Rival Turf!

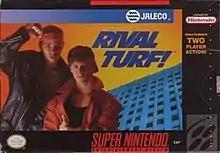
North American cover art of "Rival Turf!"

Rival Turf!, released in Japan as , is a 1992 beat'em up video game developed and published by Jaleco for the Super Nintendo Entertainment System. It was later rereleased on the Wii and Wii U's Virtual Console and the Nintendo Classics service. The game is the first installment in the "Rushing Beat" trilogy, which also includes "Brawl Brothers" and "The Peace Keepers", although the games were localized as unrelated titles in North America.